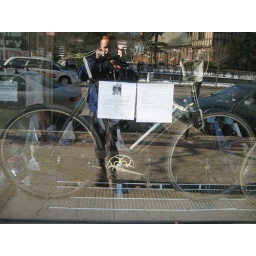
they have a few of sheldon brown's bikes in the window at harris.